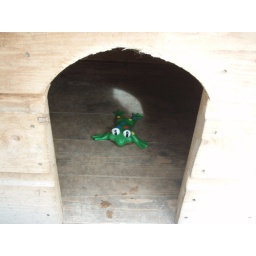
Frenchie frog in the dog house